His Majesty the King's Guard

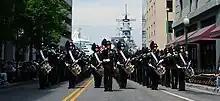
The KP3 marching in a parade in Norfolk, Virginia, during the 2009 Virginia International Tattoo.

The HMKG is organized as a light infantry battalion of five companies: